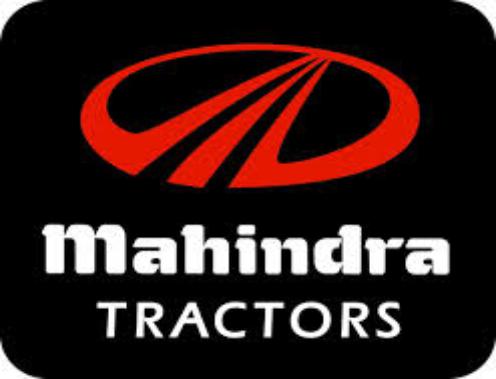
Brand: Mahindra-1
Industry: Transportation